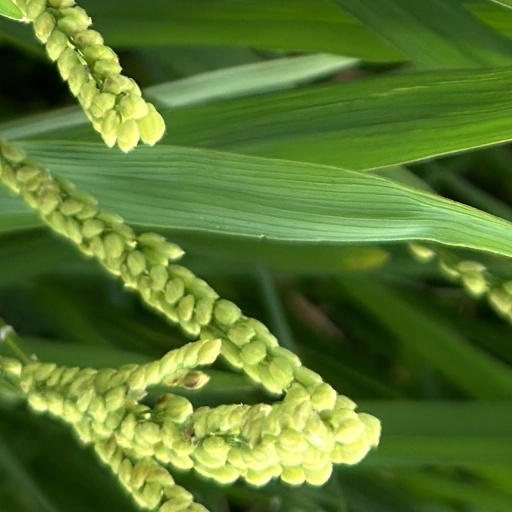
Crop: rice